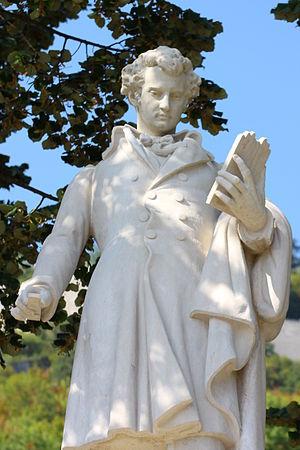
Statue de Xavier Jouvin située sur la Place Xavier Jouvin à Grenoble
Xavier Jouvin est un gantier français né le 8 décembre 1801 à Grenoble et mort dans cette même ville le 3 mars 1844.